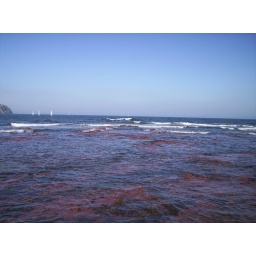
red rock under the surf at N. Berwick